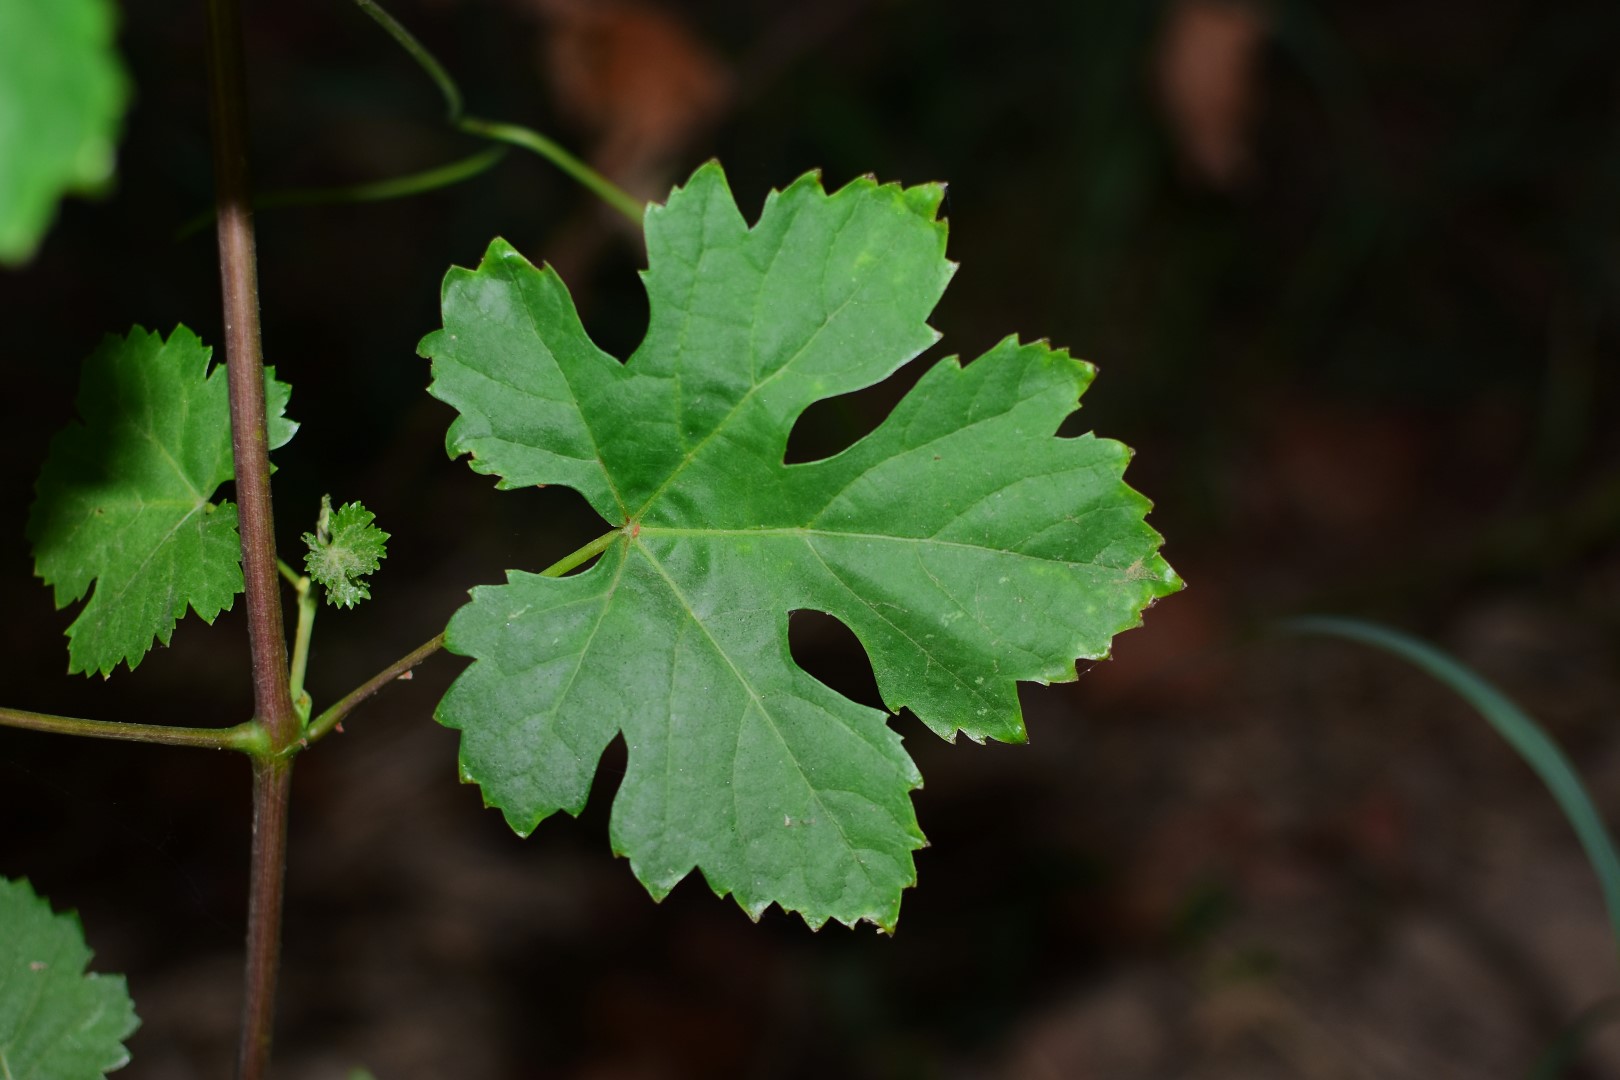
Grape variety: Aswud Balad